Sara Elisabeth Moræa

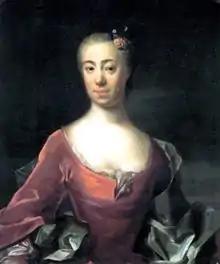
Sara Elisabeth Moræa, 1739.

Sara Elisabeth "Sara Lisa" von Linné (née Moræa; 26 April 1716 – 20 April 1806) was a Swedish woman who was married to Carl Linnaeus and was mother to Carl Linnaeus the Younger and Elisabeth Christina von Linné. She was involved in the creation of the Linnean Society of London through the auctioning of her late husband's scientific papers. She is one of the historic Swedish women who have streets named after her in the Kärringstan district of Enskededalen, Stockholm.